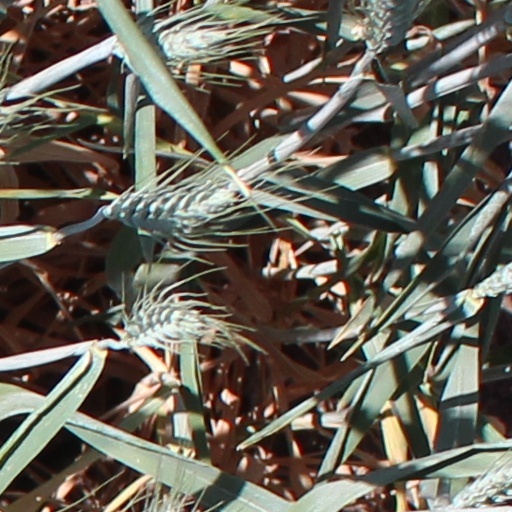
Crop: wheat